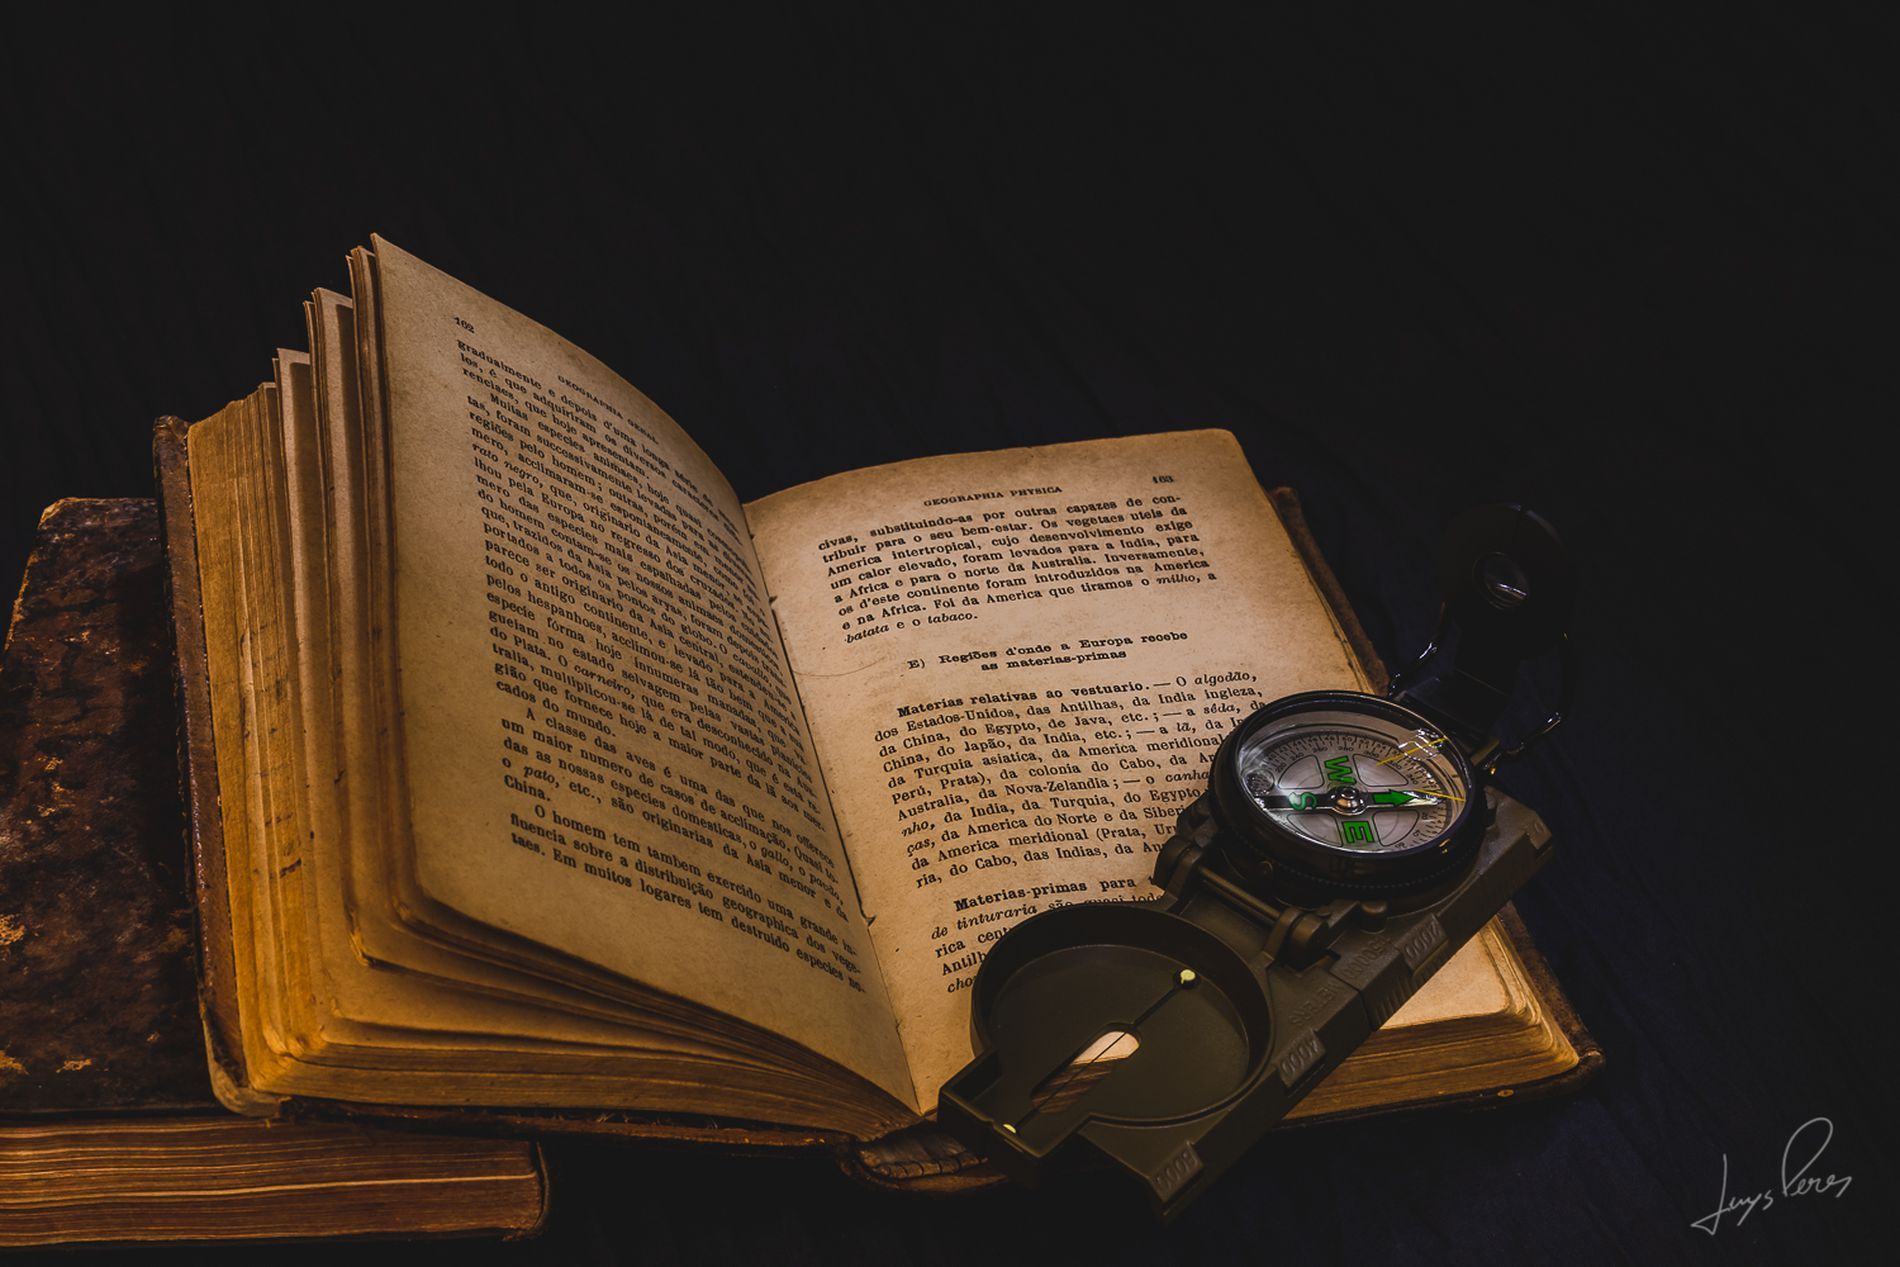
Book of Compass
Image features a solid black background. In the foreground, two old books are visible, one is closed, the other is open with a black, open compass placed on one of the book's pages. A watermark is also visible in the bottom right of the image.
A high-angle shot taken under a proper light source with a warm, brownish color palette, featuring a solid black background. In the foreground, two old books are visible, one is closed, the other is open with a black, open compass placed on one of the book's pages. A watermark is also visible in the bottom right of the image. The warm palette, combined with the elements in the image, evokes a sense of nostalgia, warmth, and quiet.
Labels: Book, Publication, Compass, Books, Background, Watermark